Leominster railway station

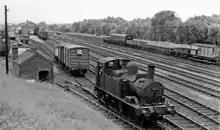
GW 0-4-2T in the goods yard in 1963

Developed jointly by the GWR and the LNWR, it was originally a through station on their Shrewsbury and Hereford Railway. The GWR then took over two independently financed and developed branch lines, creating a busy junction station: